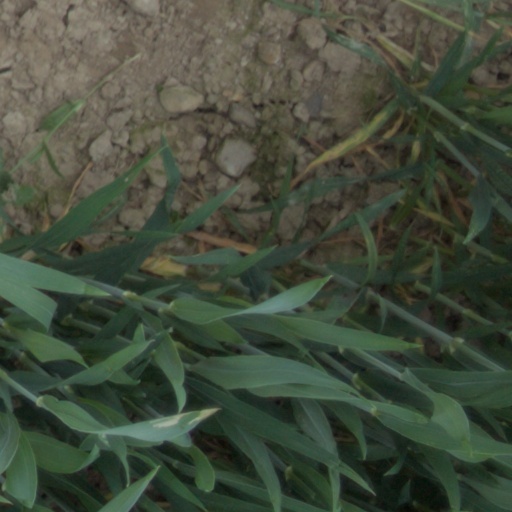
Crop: wheat